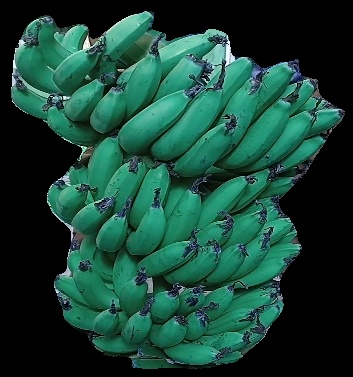
Variety: pachbale
Grade: grade3